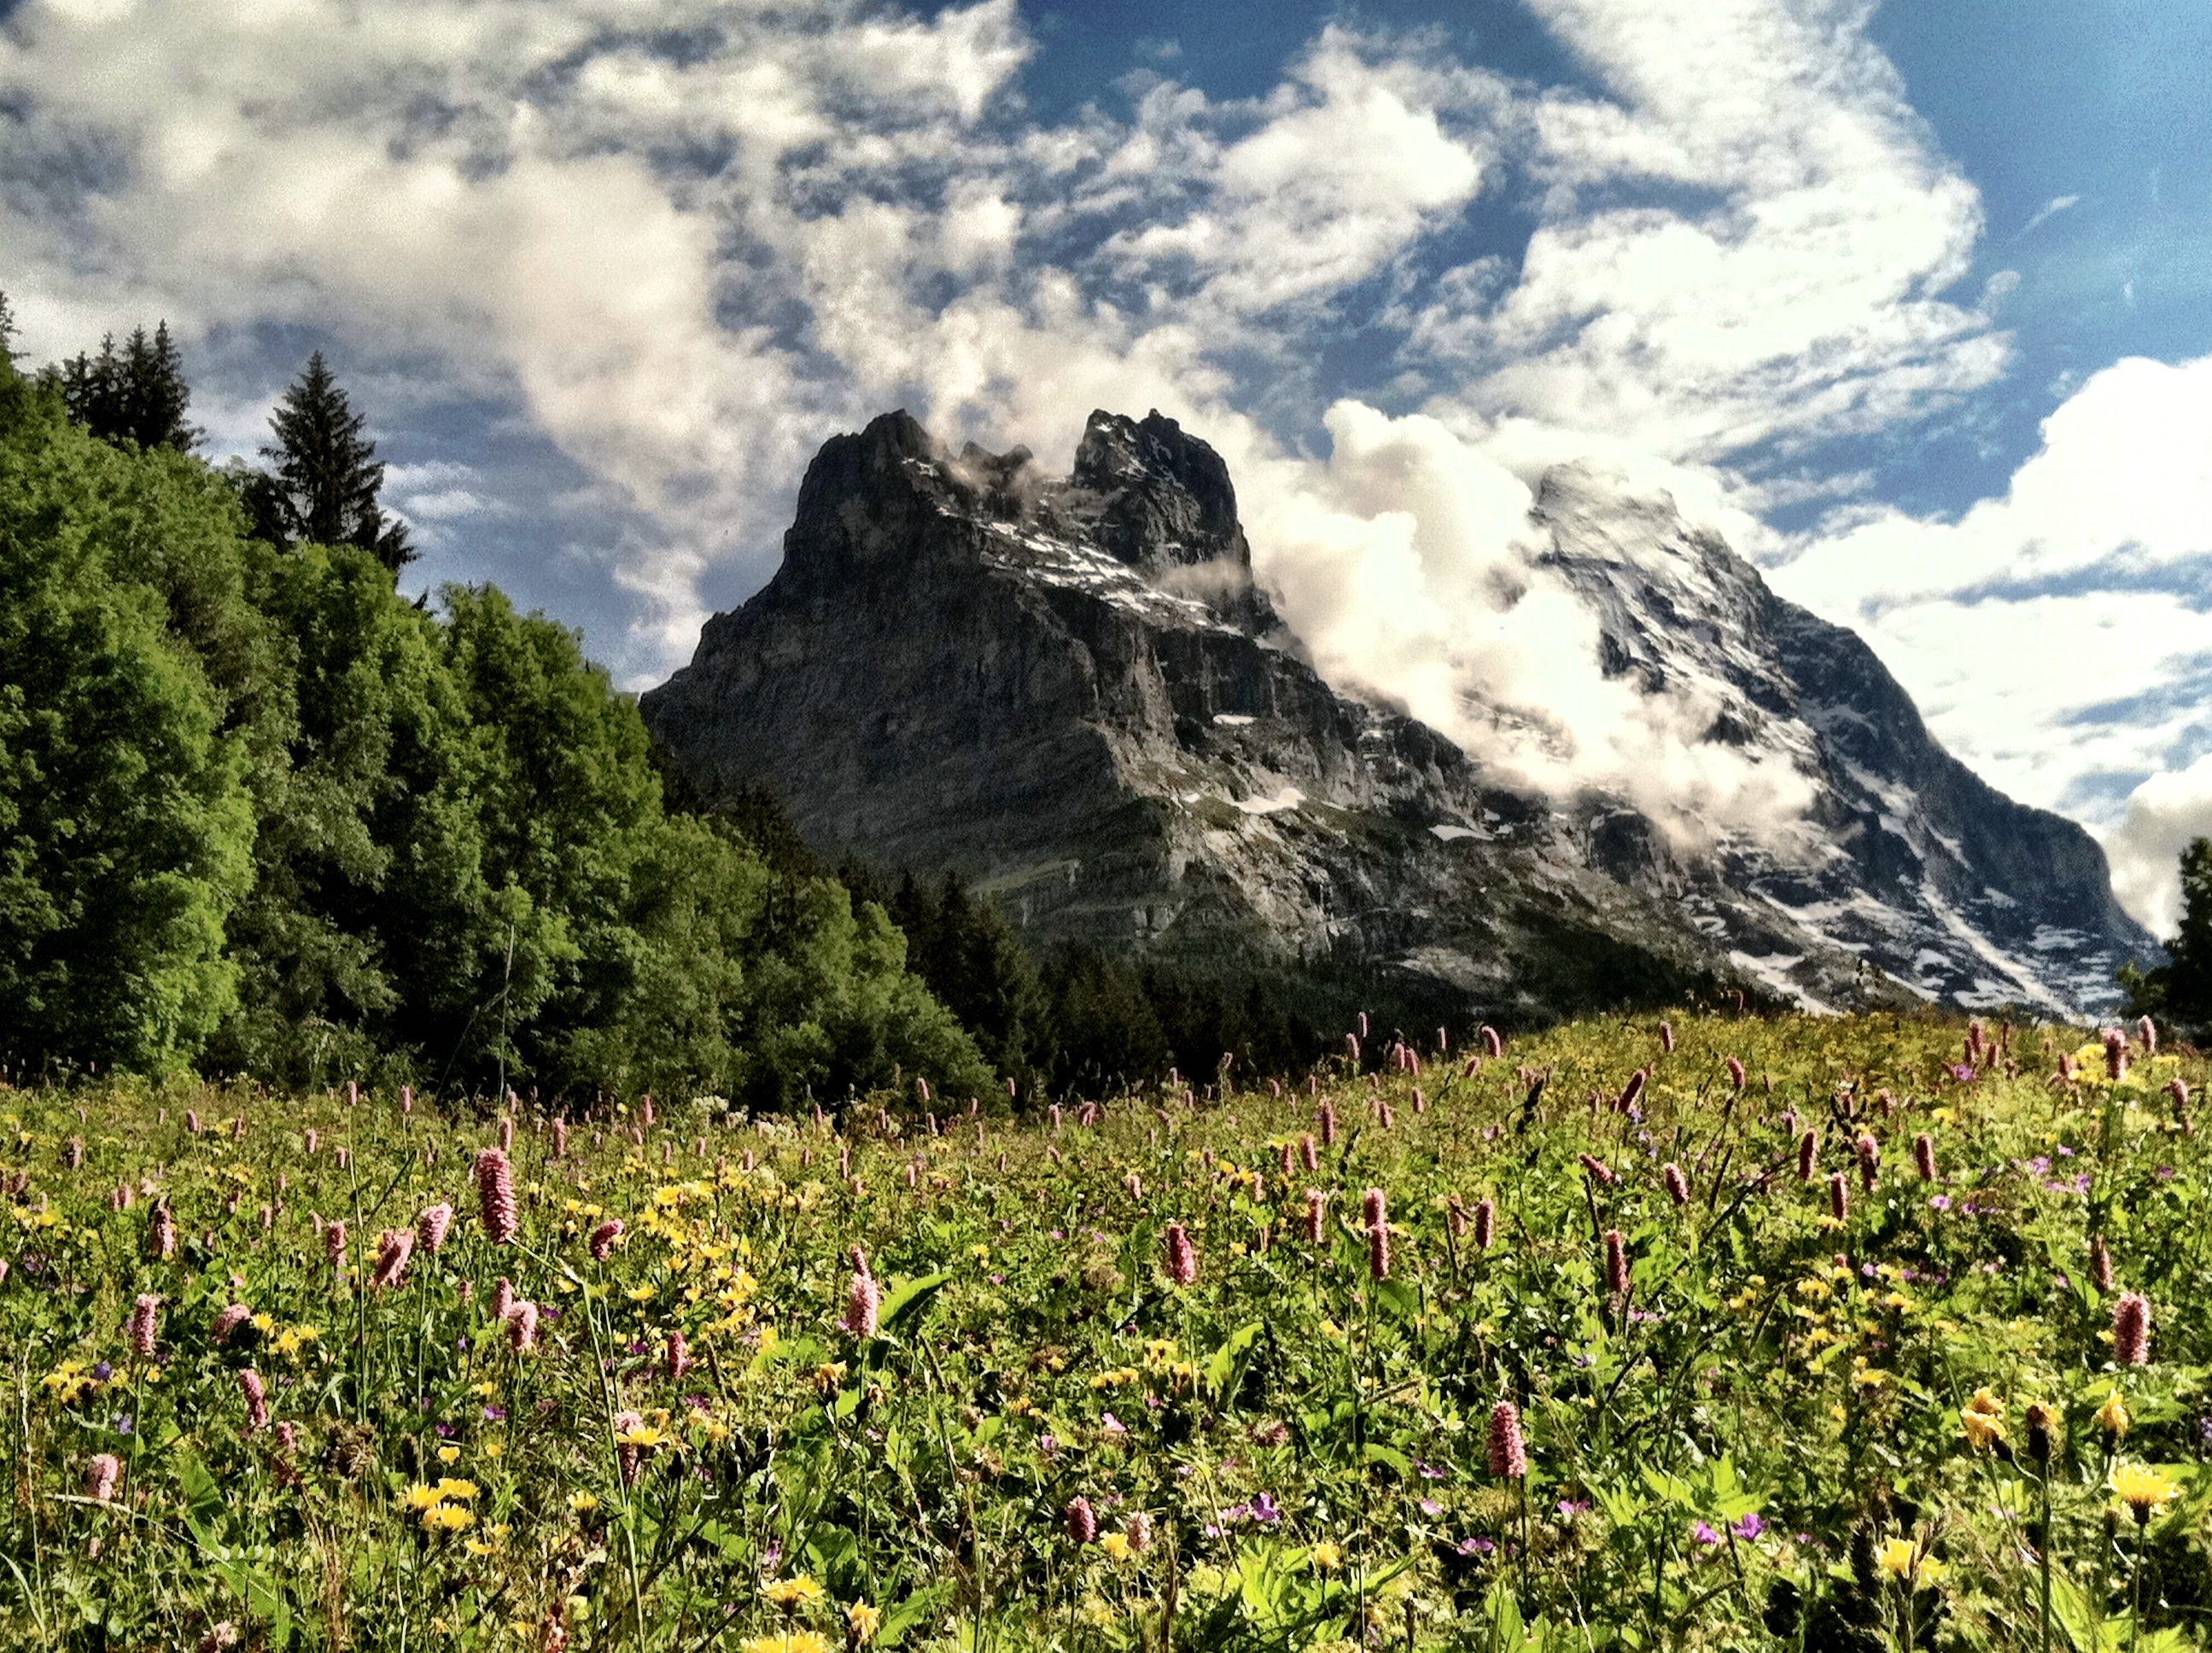
landscape, nature, outdoor, wilderness, walking, mountain, cloud, field, meadow, hill, flower, peak, valley, mountain range, travel, ridge, mountains, alps, grassland, plateau, beautiful, fell, landform, geographical feature, mountainous landforms